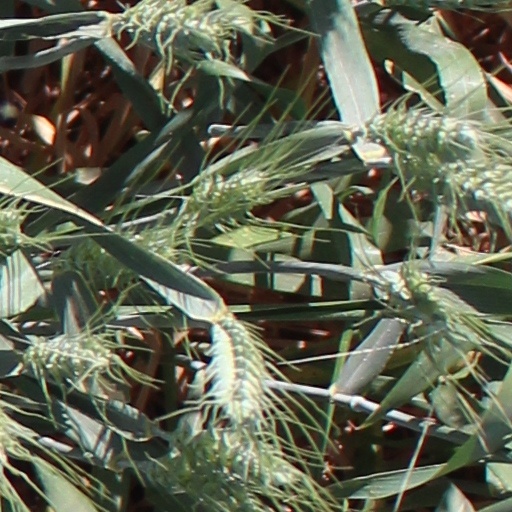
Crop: wheat